Frank McMullen

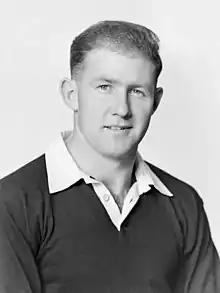
McMullen in 1956

Raymond Frank McMullen (18 January 1933 – 21 May 2004) was a New Zealand rugby union player and referee. A centre and wing three-quarter, McMullen represented Auckland at a provincial level, and was a member of the New Zealand national side, the All Blacks, from 1957 to 1960. He played 29 matches for the All Blacks including 11 internationals. After retiring as a player in 1960, McMullen became a rugby union referee, reaching international level. His appointments included controlling the 1973 test between the All Blacks and the touring English team.